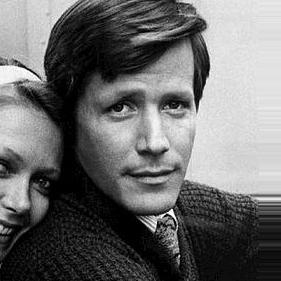
Age: 27